Question: Please indicate a possible affordance area of the knife that can be used for cutting
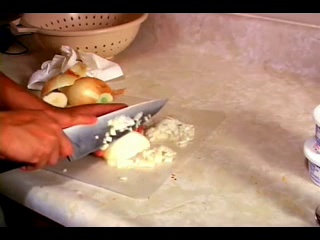
Answer: [28.5, 98.5, 173.5, 176.5]